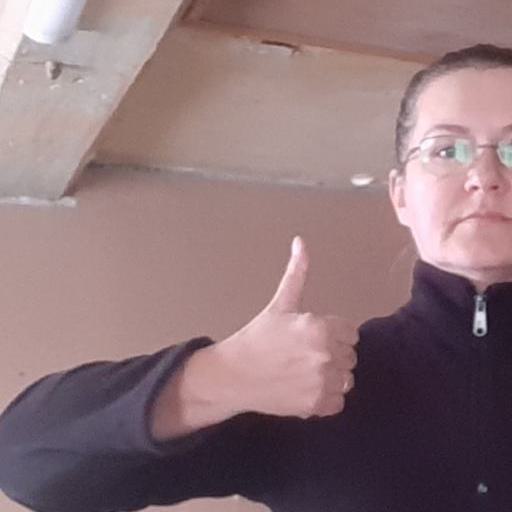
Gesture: like